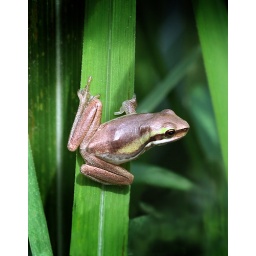
Tiny tree frog on a blade of grass near the local Lagoon.